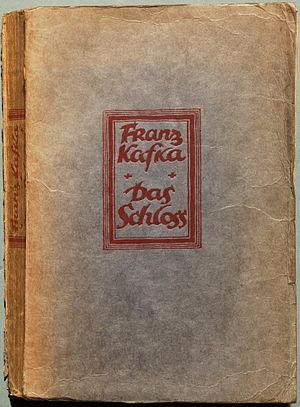
Kafka est un film américano-français réalisé par Steven Soderbergh, sorti en 1991. Le film mélange des éléments biographiques de Franz Kafka, interprété par Jeremy Irons, à l'univers de ses romans et à des éléments fictionnels. Ses cadrages et l'utilisation du noir et blanc dans certaines scènes rappellent l'atmosphère du cinéma expressionniste.
Le Château est un roman de Franz Kafka. Inachevé, l'ouvrage est publié en 1926 à titre posthume à l'initiative de Max Brod, ami de l'auteur.